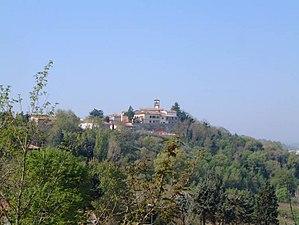
Borghi est une commune de la province de Forlì-Cesena en Émilie-Romagne.